Retractable bridge

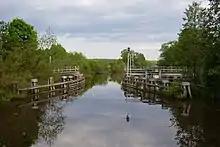
The bridge is retracted to the right.

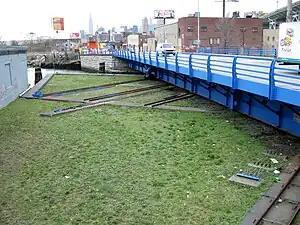
Borden Avenue Bridge, Long Island City

Retractable bridges date back to medieval times. Due to the large dedicated area required for this type of bridge, this design is not common. A retractable design may be considered when the maximum horizontal clearance is required (for example, over a canal).